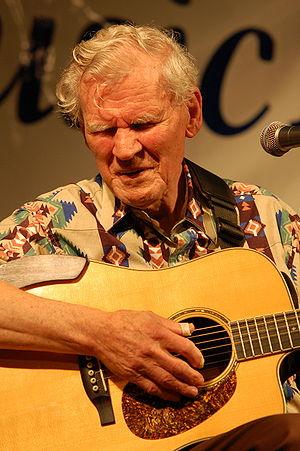
Arthel Lane « Doc » Watson est un chanteur américain, banjoïste, guitariste et compositeur de bluegrass, folk, country, blues et gospel.